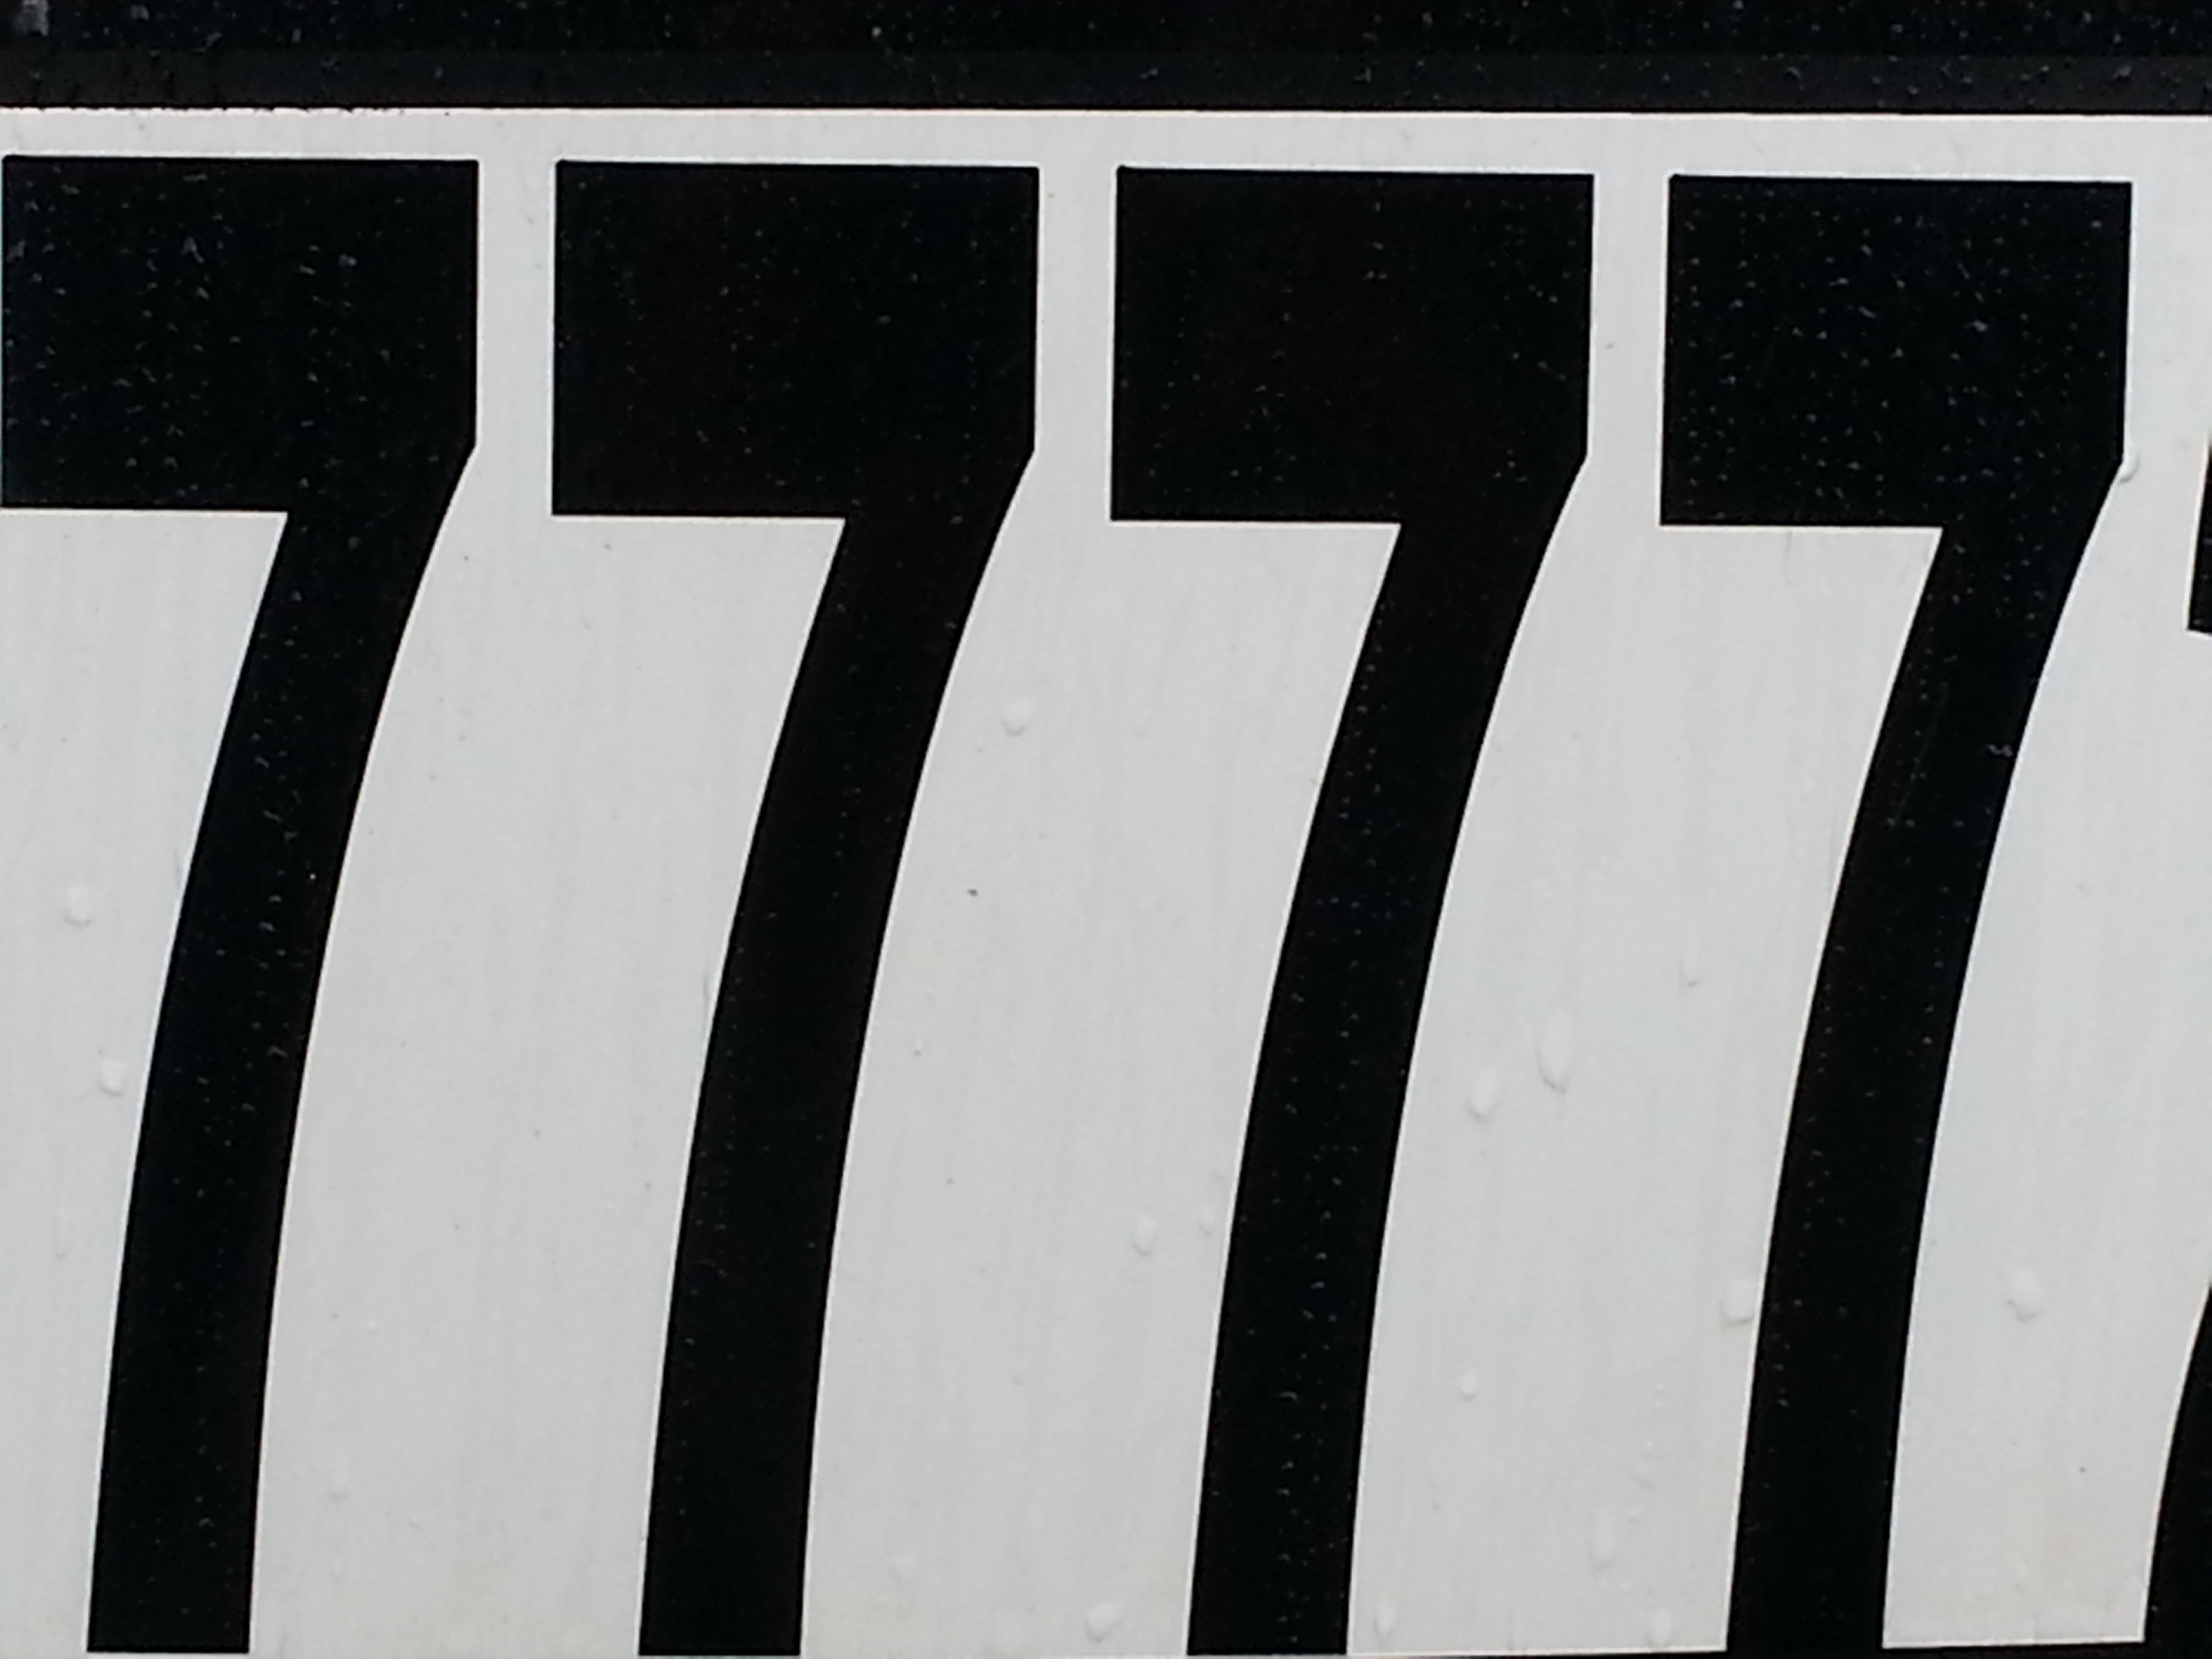
black and white, white, number, line, color, shadow, black, monochrome, brand, font, design, shape, monochrome photography